Bulcsú (chieftain)

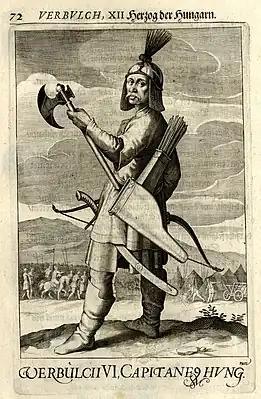
Chieftain Bulcsú as depicted in the Nádasdy Mausoleum in 1664

Bulcsú (or Vérbulcsú; , "Boulosoudes" and Βουλτζους "Boultzous", ; 910 – 15 August 955) was a Hungarian chieftain and military leader in the 10th century. He held the title of "harka". Despite not being a member of the ruling Árpád dynasty, he was one of the most important figures of the Hungarian invasions of Europe. He led military campaigns in directions to the northwest, west and south either in the period 930–950s.